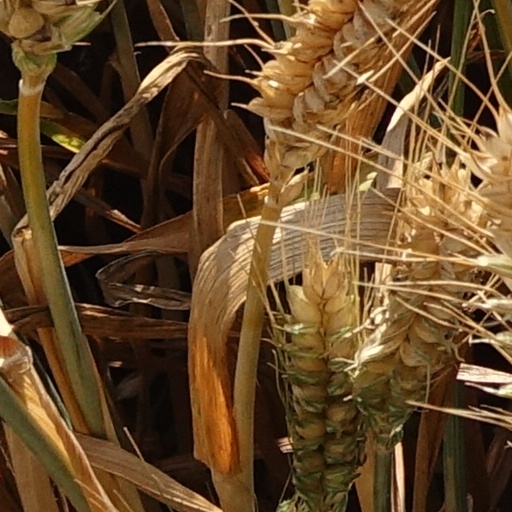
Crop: wheat